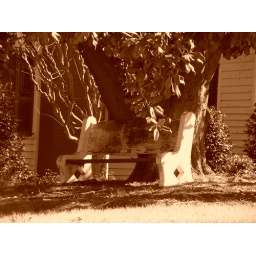
This bench is on the grounds of the First White House of the Confederacy, across the street from the Capitol building in Montgomery, AL.